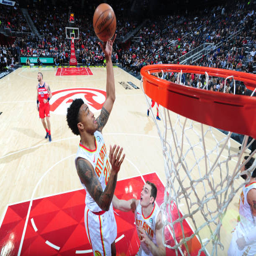
person # 20 grabs the rebound against sports team .